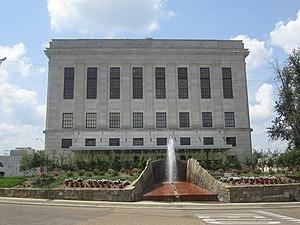
Texarkana est une ville américaine, située dans l’extrême sud-ouest de l’Arkansas, à la frontière avec le Texas, face à sa consœur homonyme. Elle est le siège du comté de Miller, et sa population est de 29 919 habitants au recensement de 2010.